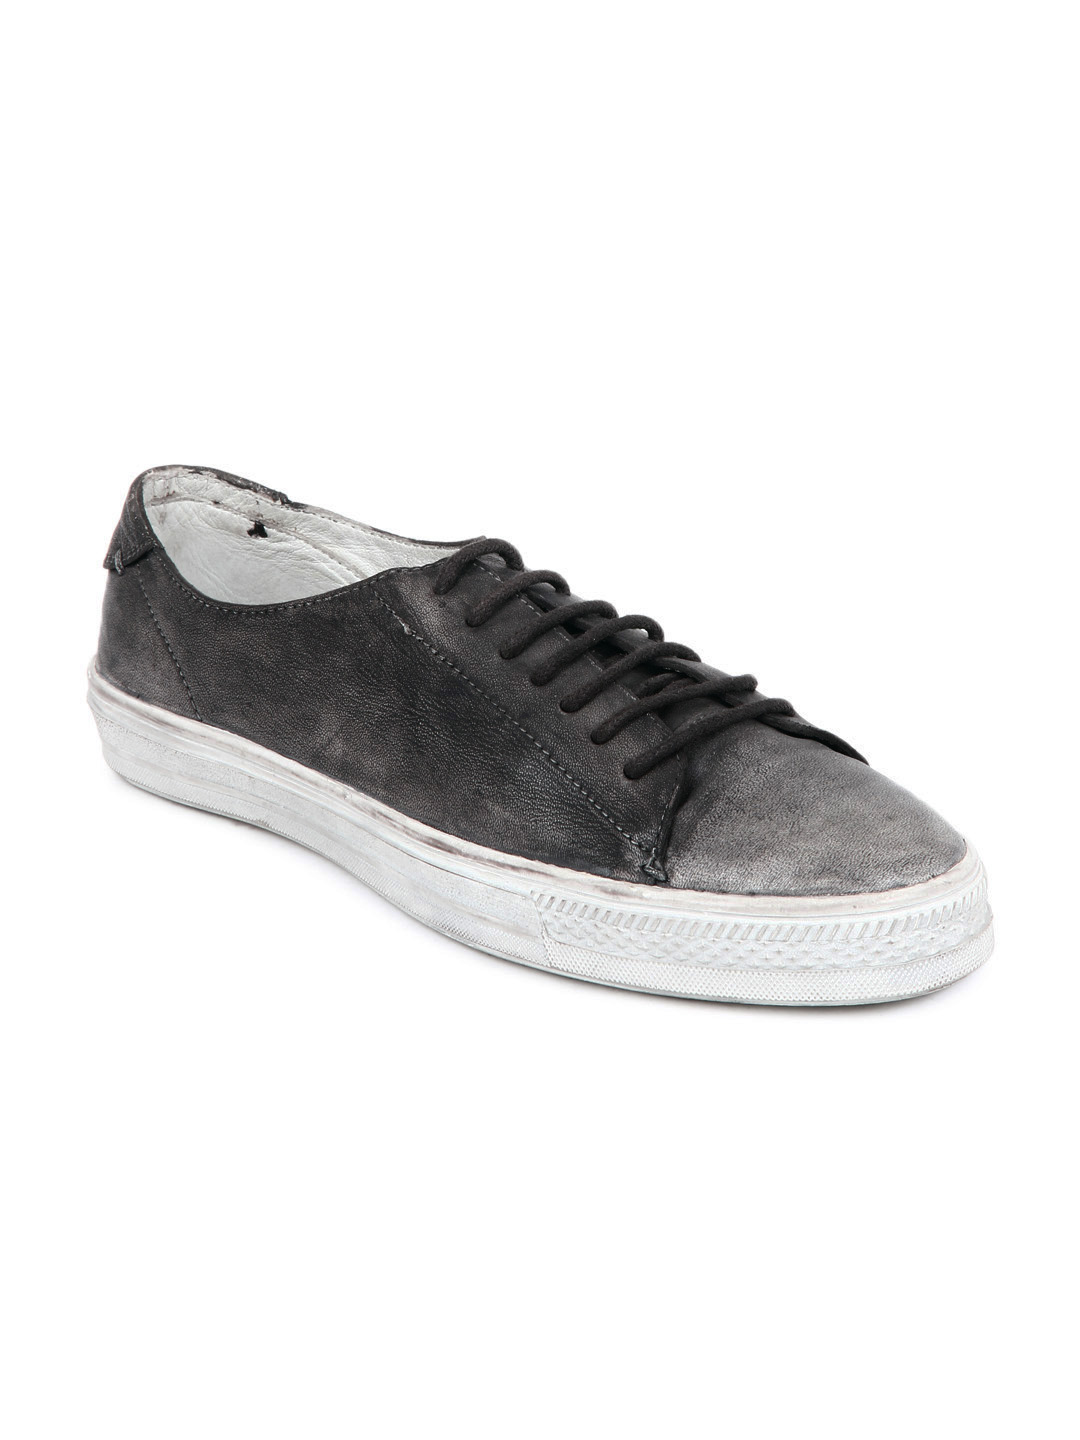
Playboy Men Grey High Cut Lace Up Casual Shoes
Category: Footwear / Shoes / Casual Shoes
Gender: Men
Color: Grey
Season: Winter 2012
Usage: Casual